Varberg Church

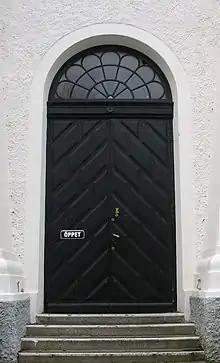
Door

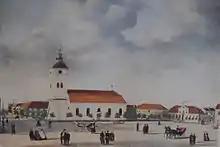
Oil painting by Birger Sjöberg

It is the parish church of Varberg Parish, and the eldest and biggest one of the four churches in the parish.